Monsoon Palace

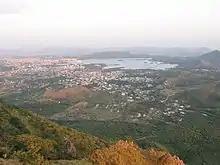
View of Udaipur city from the Monsoon Palace

The palace, built with white marble, is located on Bansdara peak of the Aravalli hill range at an elevation of 944 m (3100 ft) above mean sea level, overlooking Lake Pichola from the west about below the palace. The intention of the original planner, Maharana Sajjan Singh, was to build a nine-storey complex, basically as an astronomical centre and to keep track of the movement of monsoon clouds in the area surrounding the palace, and also to provide employment to people. It was also meant to serve as a resort for the royal family. Unfortunately, the Maharana died prematurely at the age of 26 (after only 10 years of rule between 1874 and 1884), which resulted in the shelving of his plans for some time. Before his death, he had built it partially, and it was subsequently completed by his successor king Maharana Fateh Singh who used it to watch the monsoon clouds. The royal family also used this building as a hunting lodge.